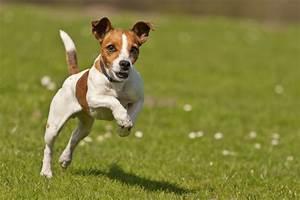
dog